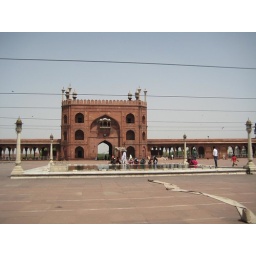
red sandstone = heats up hotter than death. no shoes in mosque means burnt feet